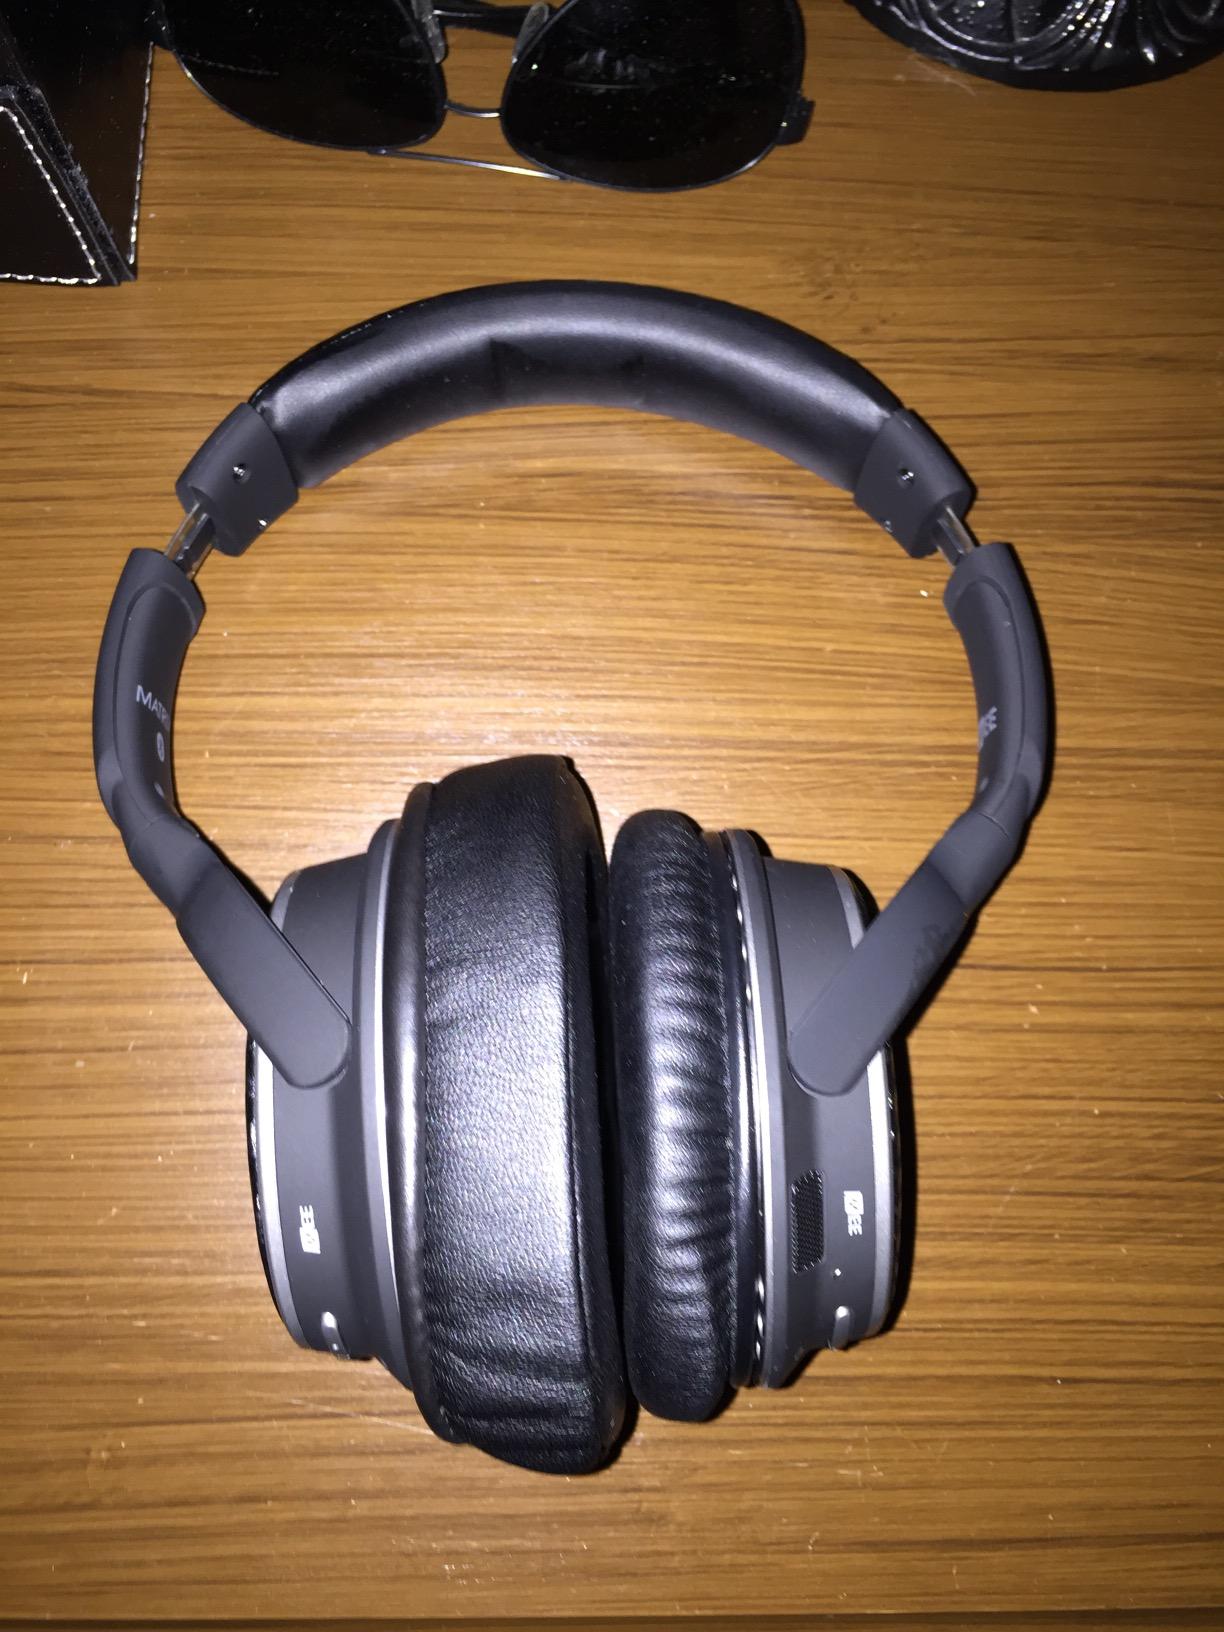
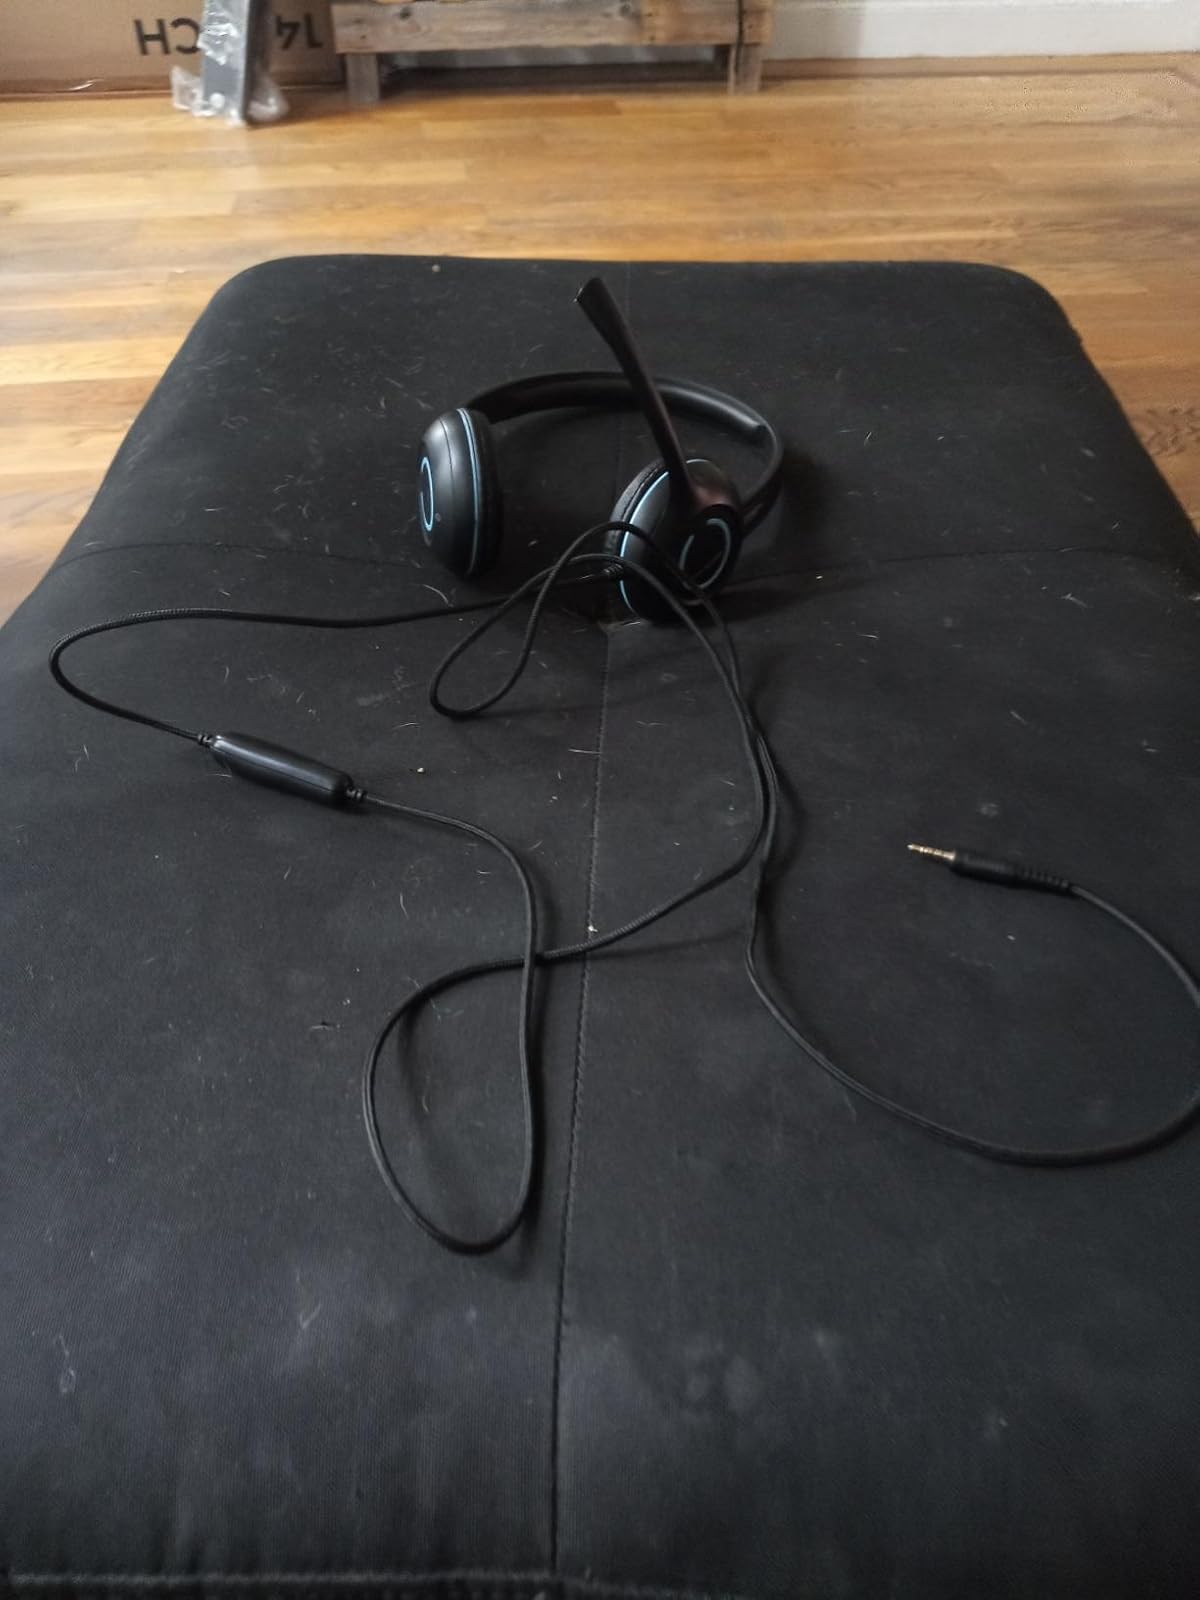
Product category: headphones
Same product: no